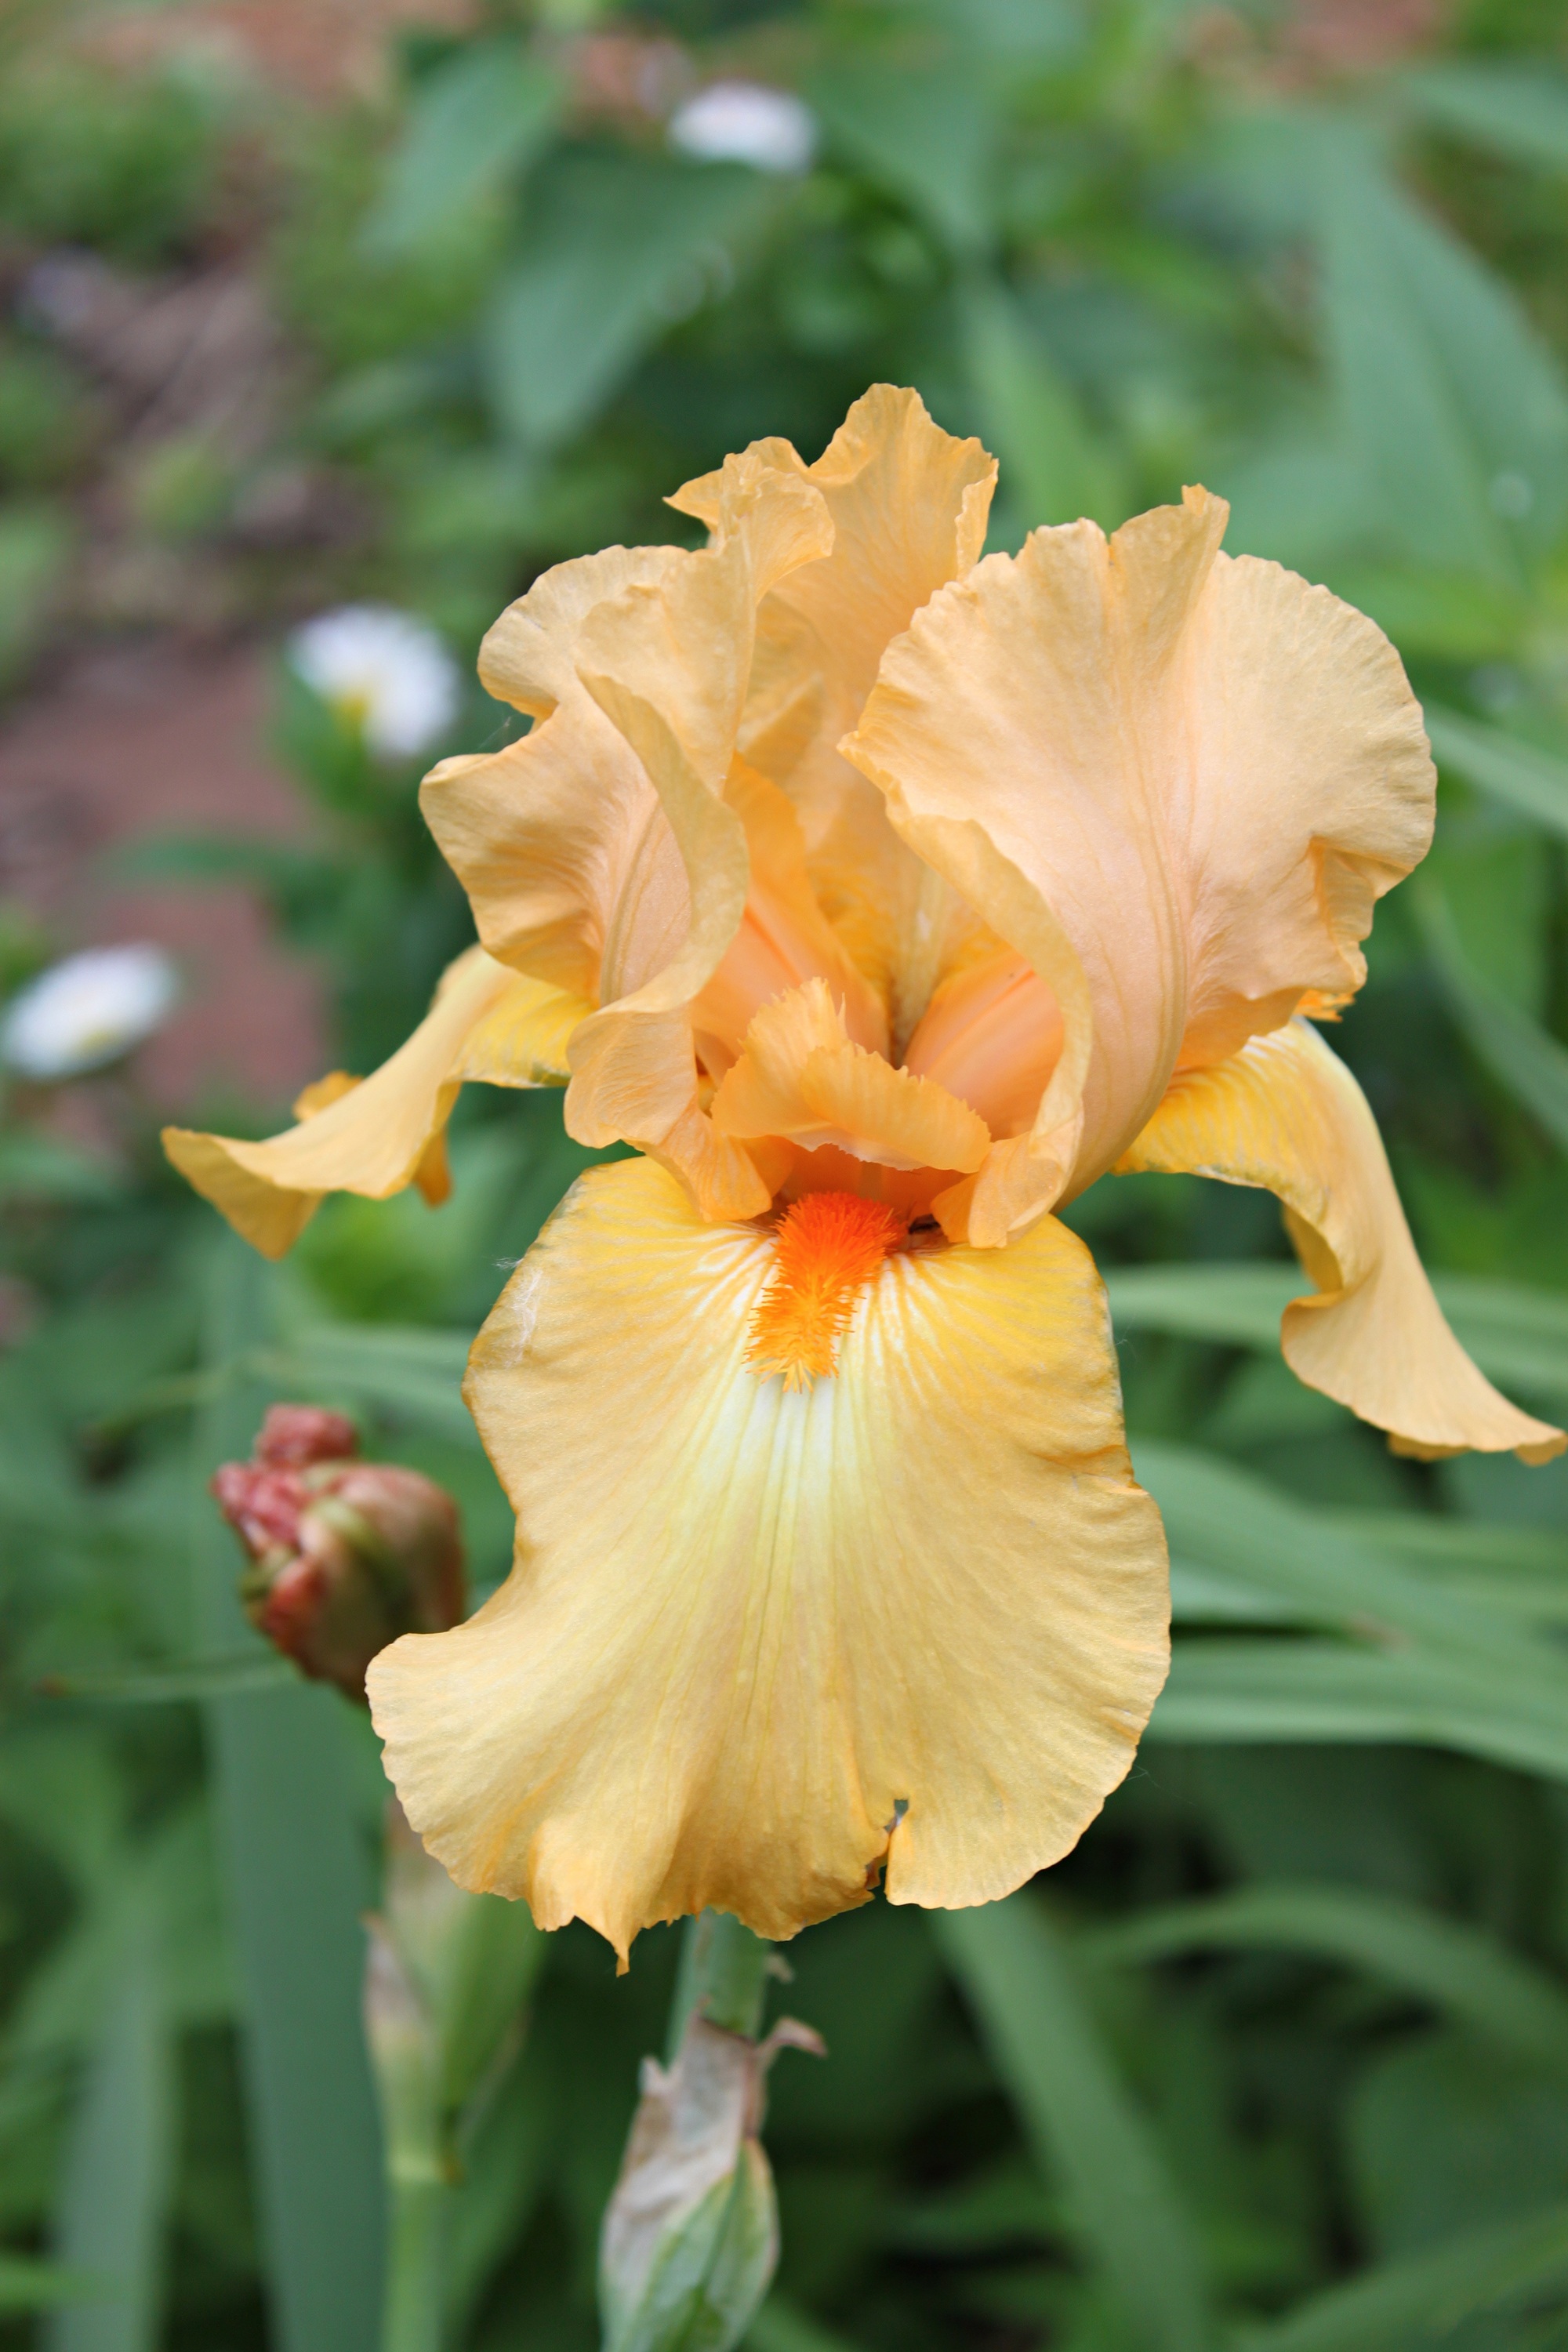
blossom, plant, flower, petal, floral, spring, botany, blooming, colorful, garden, flora, iris, eye, peach, springtime, soft, tongue, blooms, gladiolus, flowering plant, frilly, plant stem, land plant, canna family, iris family